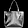
Label: Bag